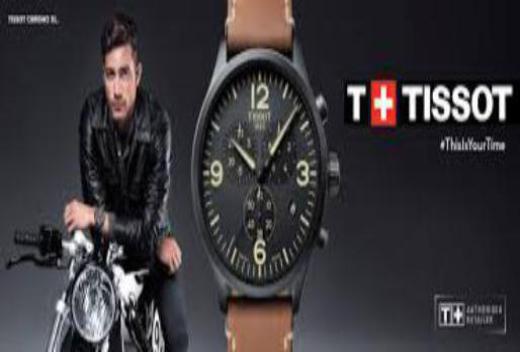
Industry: Clothes